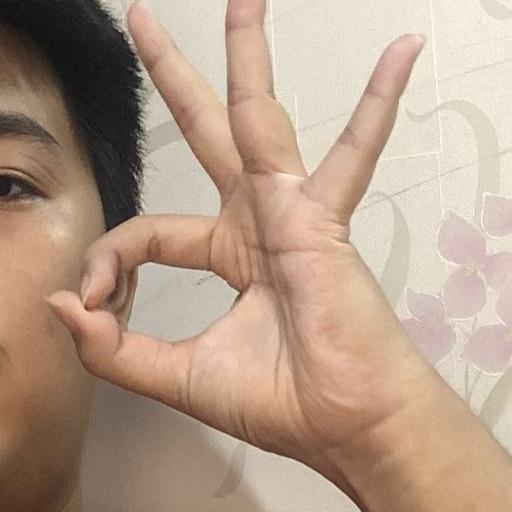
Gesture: ok